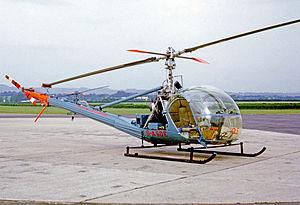
Stanley Hiller Jr. est un pionnier de l'aviation, dans le domaine des hélicoptères.